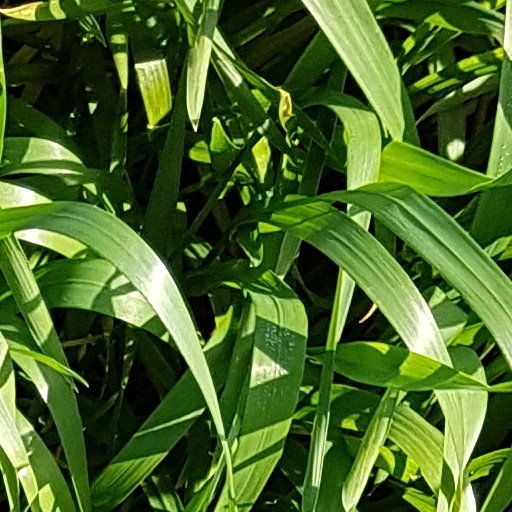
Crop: wheat